Tanks of the Soviet Union

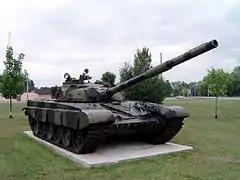
T-72 tank at Borden Museum in Canada

The T-37A was light amphibious tank. The tank is often referred to as the T-37, although that designation was used by a different tank which never left the prototype stage. The T-37A was the first series of mass-produced fully amphibious tanks in the world.